Postage stamps and postal history of Bhutan

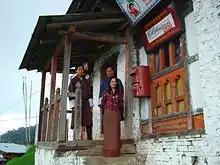
Postmistress in front of Wamrong Post Office in east Bhutan

The P&T Department issued also picture postcards without any imprinted stamps, starting in 1968 with a set of nine multi-colored postcards which had a modern standard format (100 x 150mm) and were printed on art board paper by the "Reliable Calendar Company" of Calcutta (nowadays spelled as Kolkata). The pictures show dzongs, lhakhangs, a folk dance, a yak, a mother and child, in general topics which will return again and again on Bhutanese postcards, emphasizing "exotic or typical Bhutan". In the mid 1970s P&T published the set "Views/Dances of Bhutan" in four carton-board covers colored respectively blue, brown, orange and yellow, with some eight post cards in each cover. The postcards were true color glossy chrome pictures in the old, smaller format (90 x 140mm). Three sets were printed by well-known security printers," the House of Questa" (blue and orange covers) and "Format International Security Printers Ltd" (brown cover), while the fourth yellow set was printed by the Reliable Calendar Company, which printed in the past the more modern 1968 set. A set of 63 supersized (120 x 180 mm) color postcards was issued around 1992 showing among others dzongs, lhakhangs, valleys, landscape views, dances, people, and, last but not least, the newly opened (in 1988) GPO in Thimphu. Although this set is published by P&T, there is no reference on the postcards to this, but only to the printers: in small letters and light ink it states at the left corner of the back side "D&F Co. Ltd. Tel (662)3742974 Thailand". This was followed around 1993 by the Environmental Trust Fund set, 17 different postcards in full color in a carton cover, showing landscapes, local flowers, animals and the Rinpung Dzong in Paro, printed by "Secura Ltd" of Singapore. After the incorporation in 1996 of Bhutan Postal Corporation Ltd, using "Bhutan Post" as trade name, a steady number of sets of postcards have been issued, although at that time the private market had taken already a firm footing as well. Some of these postcards of Bhutan Post are still available from their "Philatelic eShop". The latest issue of 2010 is a set of 17 different picture post cards, all of the 5th King Jigme Khesar Namgyel Wangchuck in beautiful metallic-like colors.